195th (Airlanding) Field Ambulance

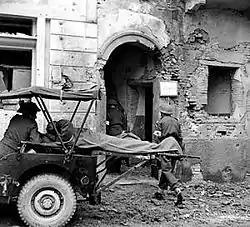
Medical Jeep with stretchers fixed to the rear

It was commanded by a Lieutenant-Colonel, with a major second in command and a regimental sergeant major as the senior non-commissioned rank. Medical staff included two specialist surgeons and a specialist anaesthetist, a pharmacist and a Royal Army Dental Corps (RADC) dentist. To assist with operations there were six operating room assistants, a sergeant nursing orderly and six nursing orderlies. Other medical staff included a sergeant sanitary assistant, a masseur, and a RADC orderly. These were assisted by five stretcher bearers, one of whom was trained as a shoemaker. The rest of the headquarters comprised a quartermaster, clerks, cooks, storemen, an Army Physical Training Corps instructor and a barber. The four sections each comprised an officer (doctor) in command and a staff sergeant (nursing orderly) second in command as well as three nursing orderlies, a clerk, a dutyman and thirteen stretcher bearers. The last component of the Field Ambulance was the Royal Army Service Corps detachment, commanded by a captain, with a company sergeant major as second in command. They had fifty men under them, including thirty-eight drivers, four motorcyclists and five vehicle mechanics.